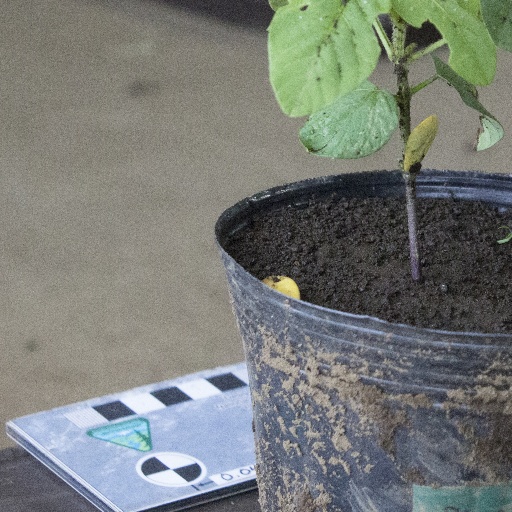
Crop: soybean